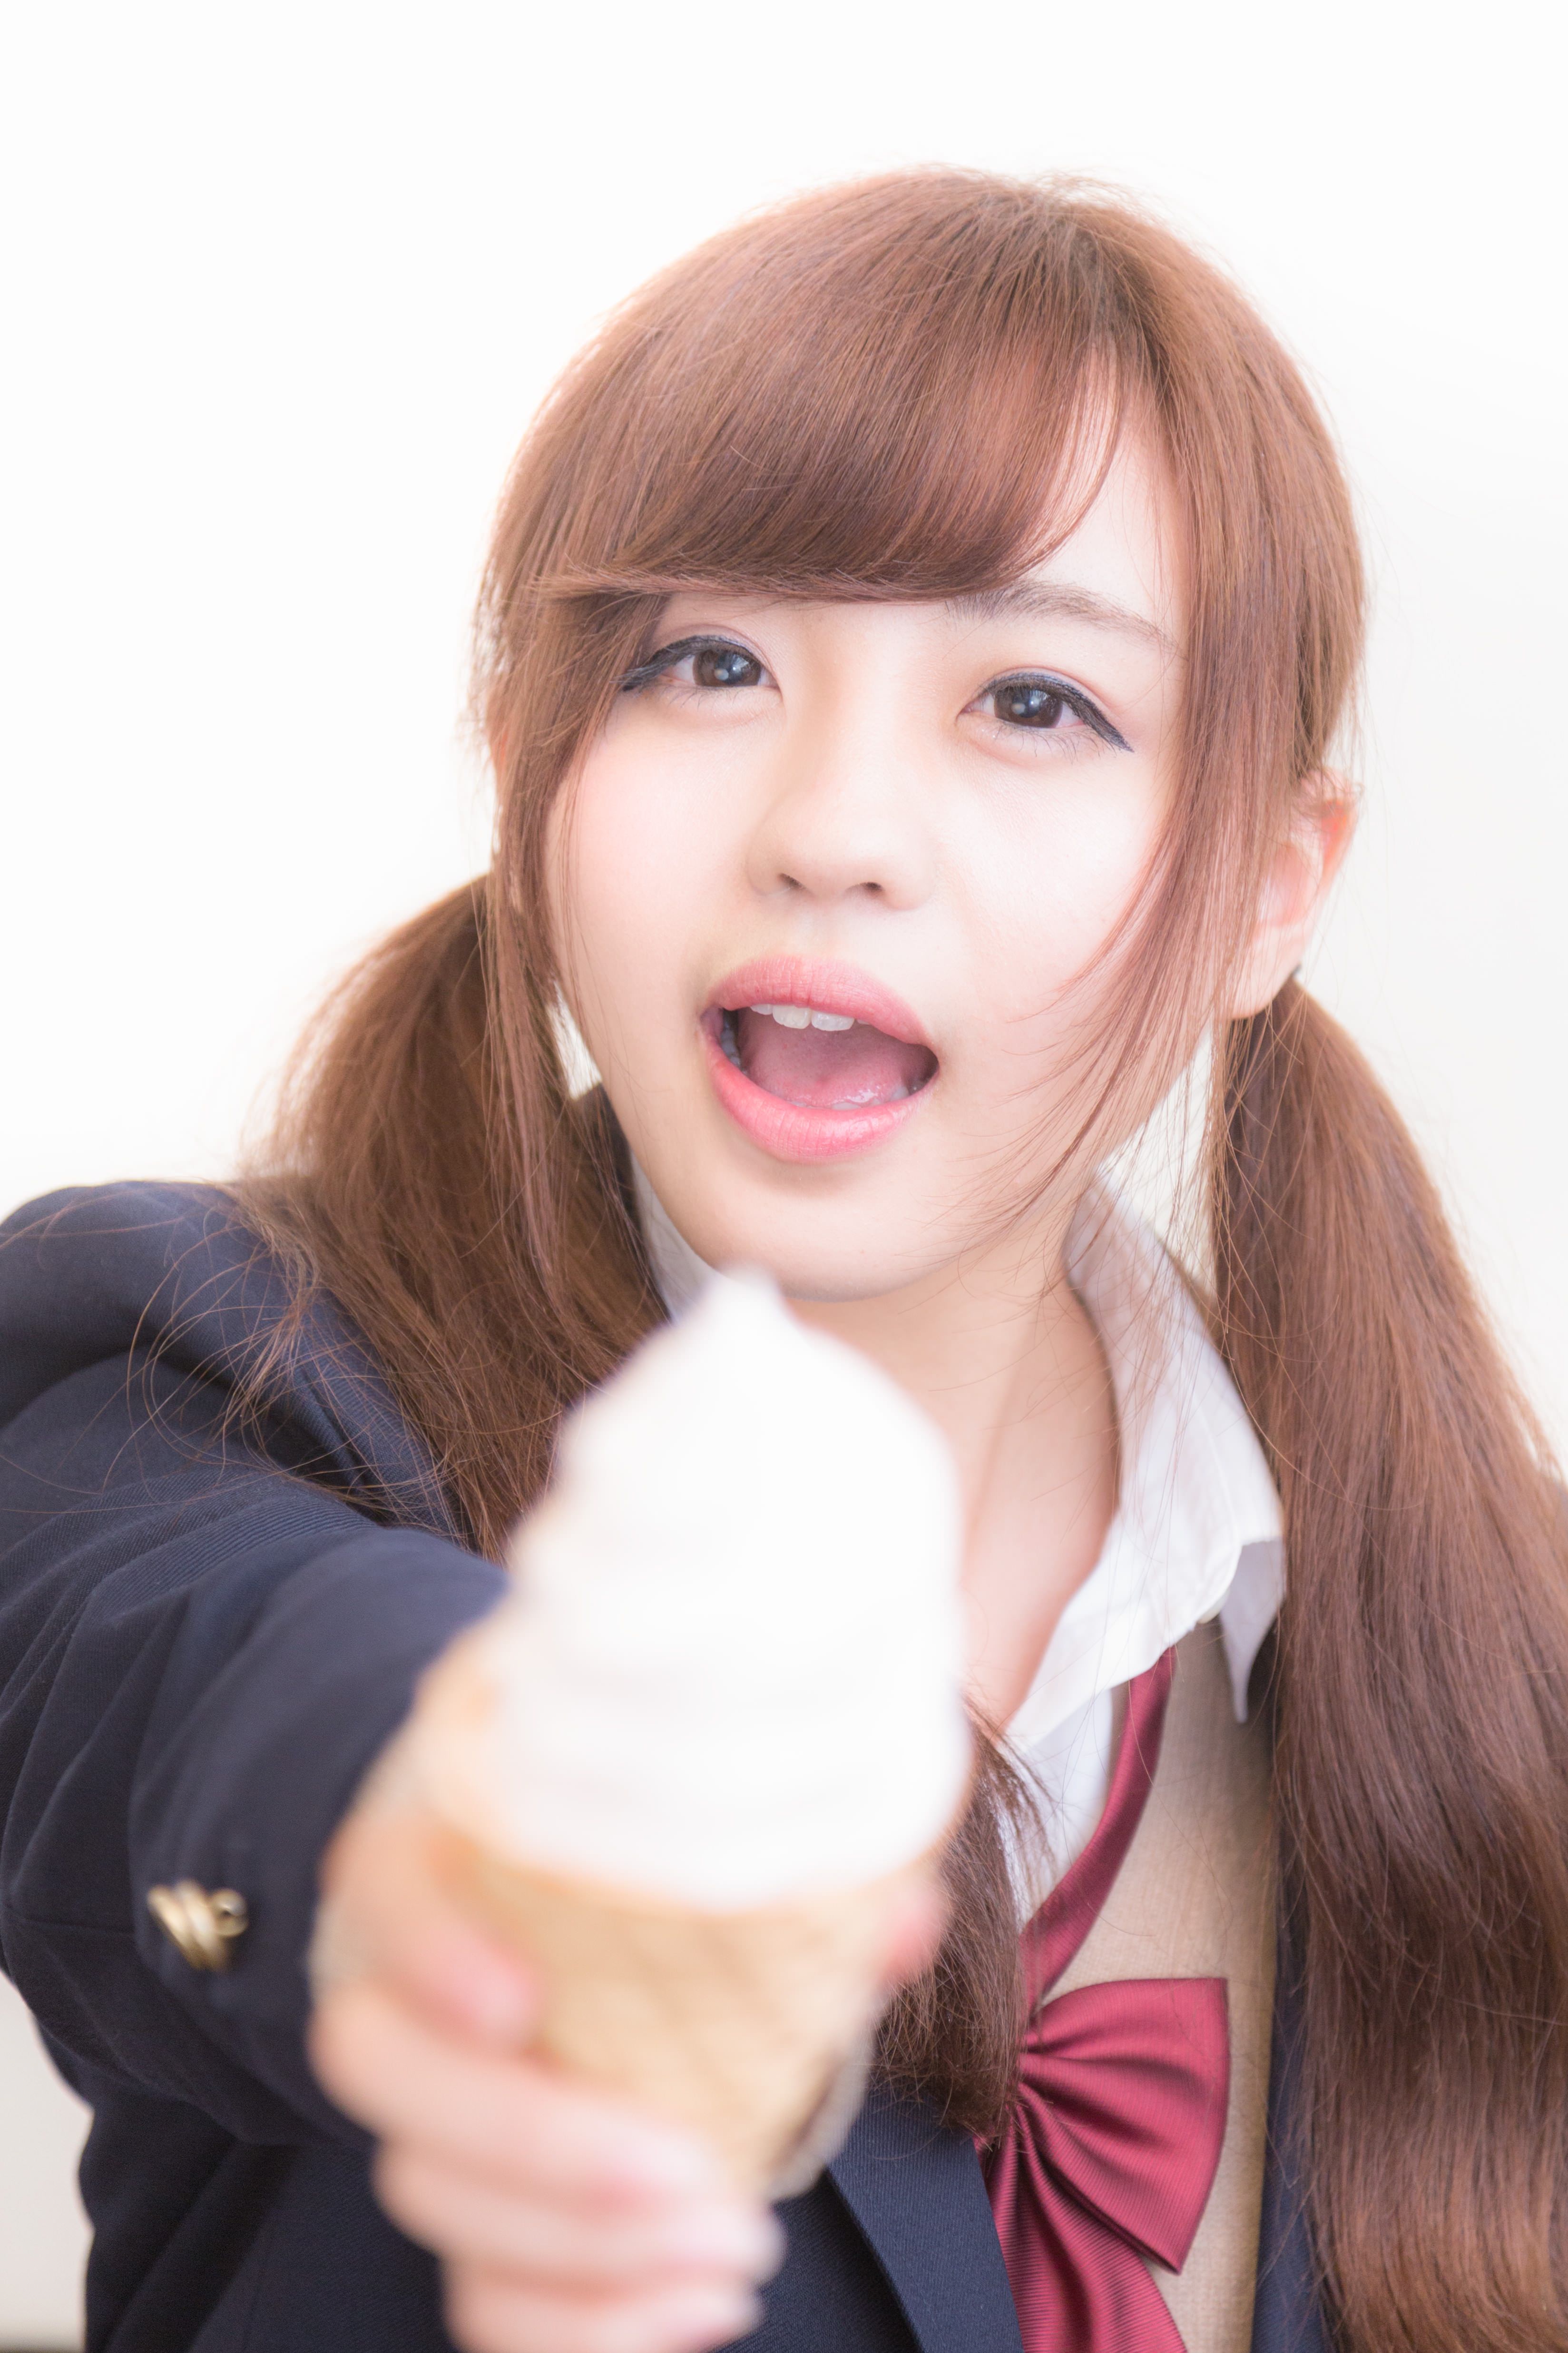
girl, hair, face, facial expression, beauty, hairstyle, skin, lip, pink, smile, long hair, japanese idol, gesture, finger, brown hair, hair coloring, bangs, jaw, hime cut, portrait photography, thumb, black hair, gravure idol, layered hair